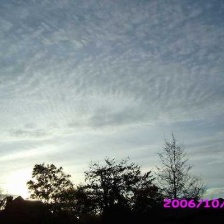
Cloud type: Cirrocumulus